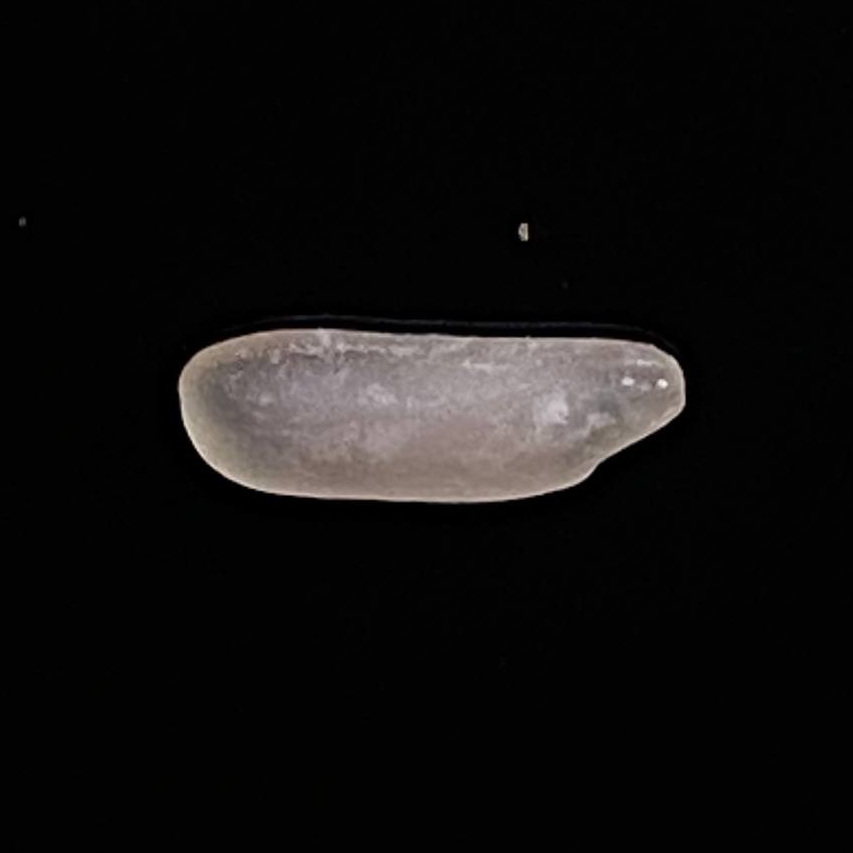
Rice variety: BR29